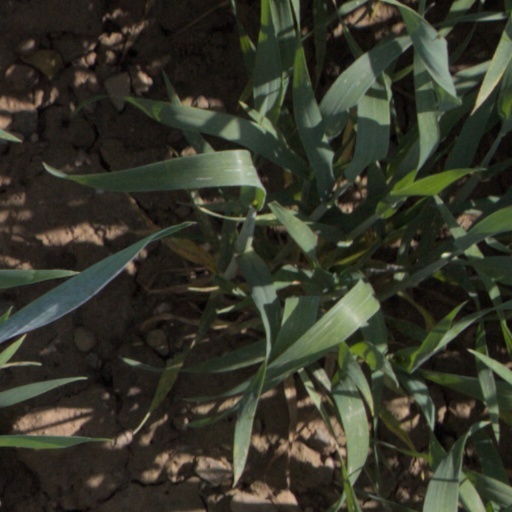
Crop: wheat